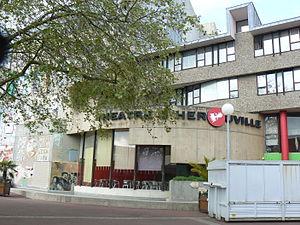
Hérouville-Saint-Clair est une commune française située dans le département du Calvados en région Normandie, peuplée de 22 954 habitants.
Michel Four est un artiste peintre, lithographe et sculpteur français, appartenant au courant de la Nouvelle figuration, né le 15 février 1945 à Carlat. Il fut élève de l'École nationale supérieure des beaux-arts de Paris et vit dans le 20e arrondissement de Paris. Son œuvre s’étend sur des thématiques telles que, entre autres, les femmes, La tauromachie, Venise, une autre idée du paysage, Les orientalistes.